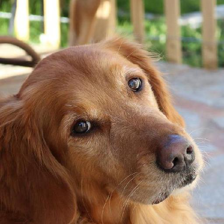
Label: animals